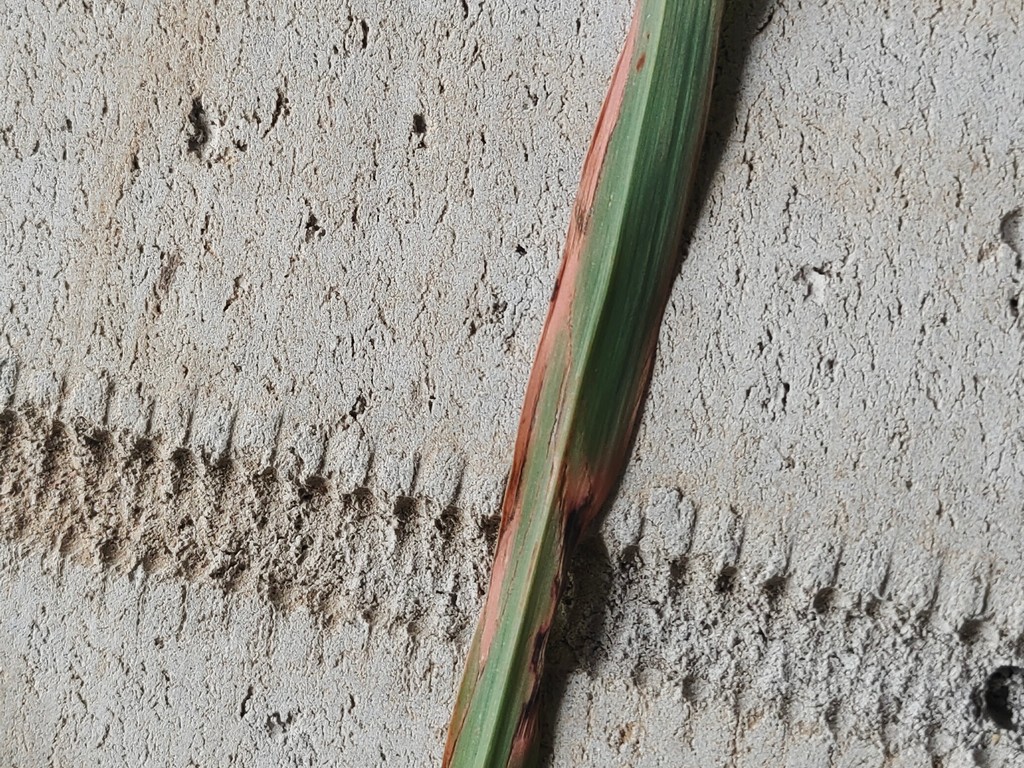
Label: Unhealthy